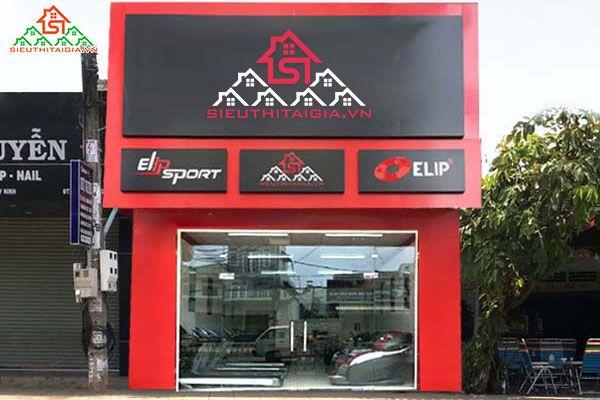
cửa chính của cửa hàng này là cửa kính